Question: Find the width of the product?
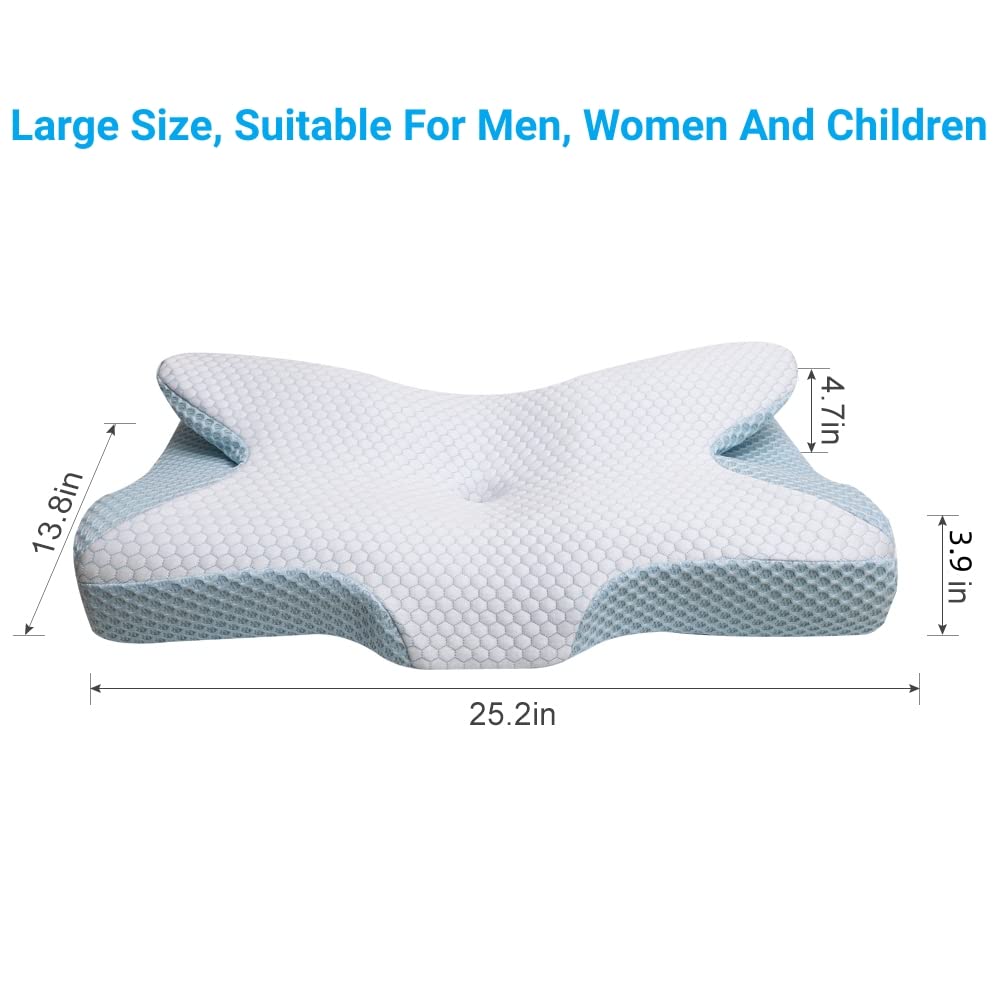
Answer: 13.8 inch